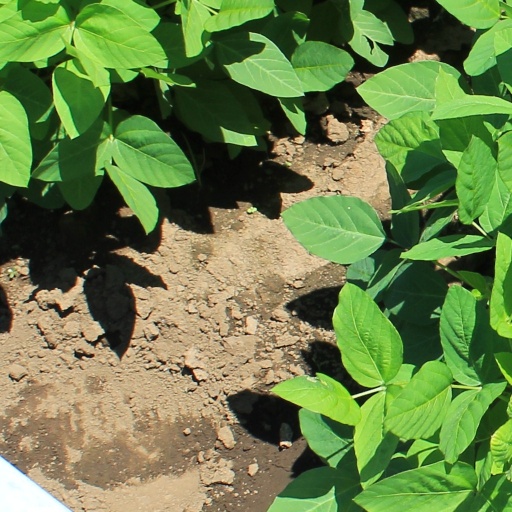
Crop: soybean